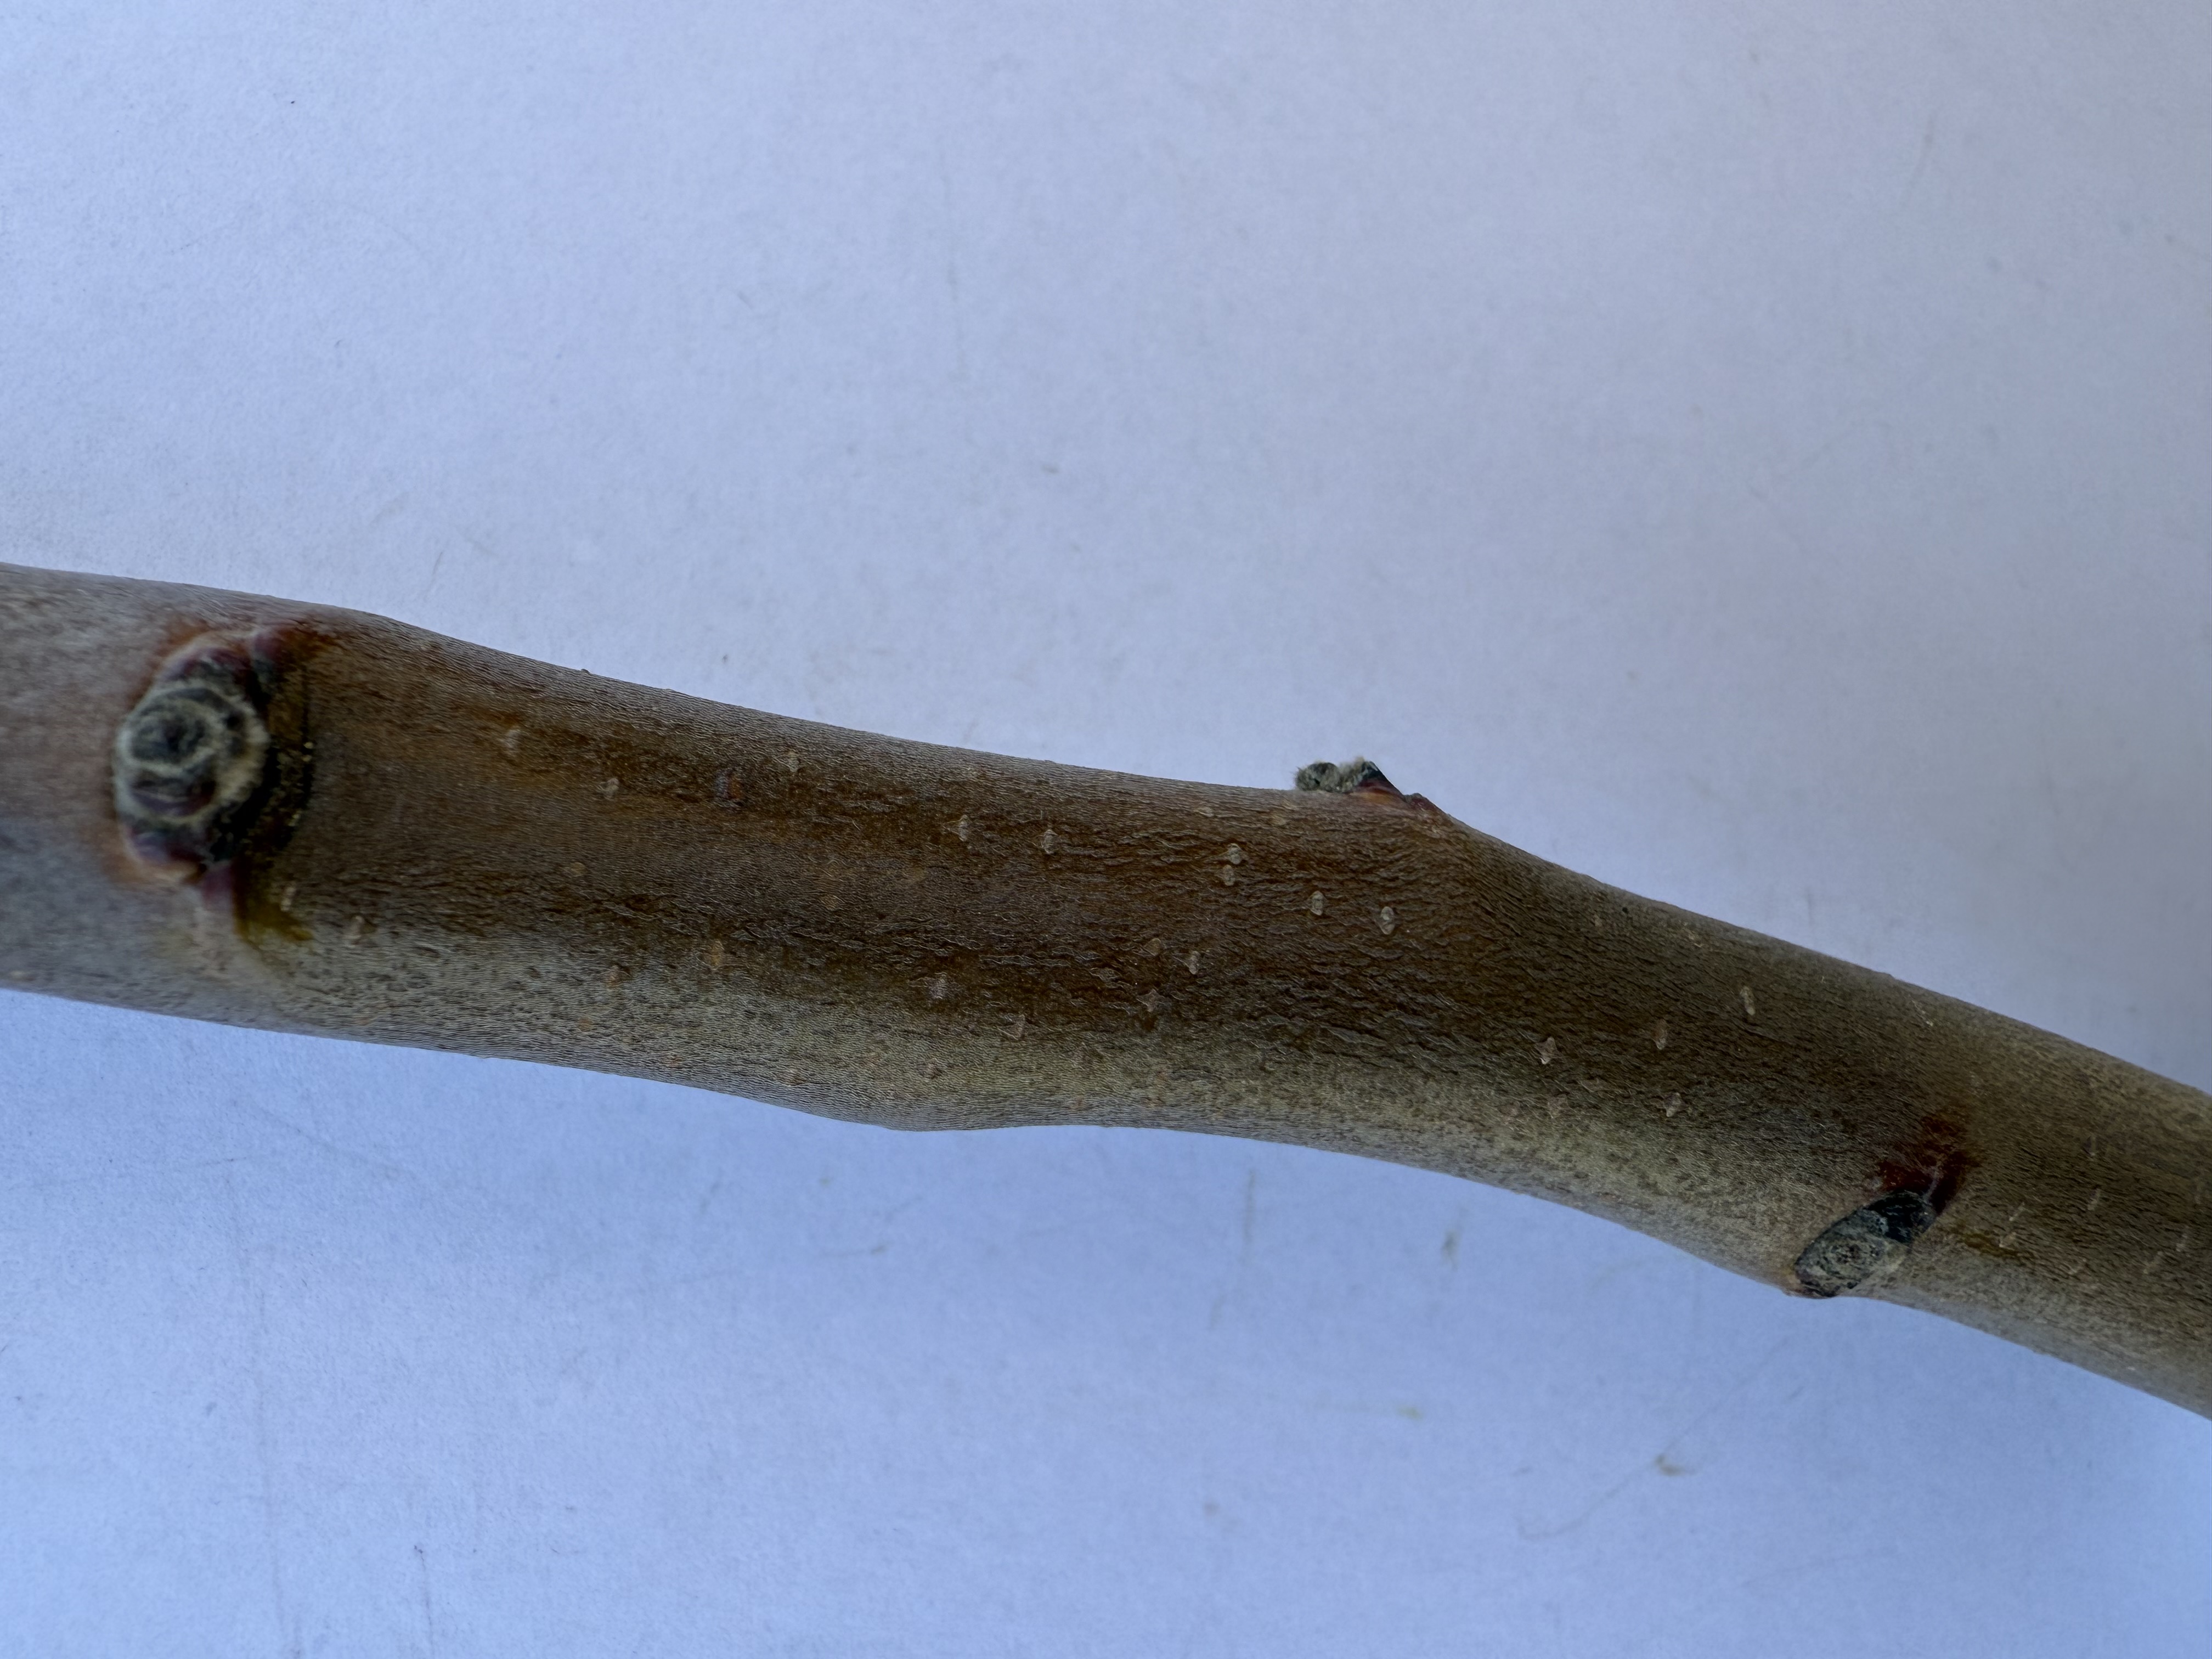
Variety: Amasya Apple